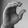
ASL letter: C